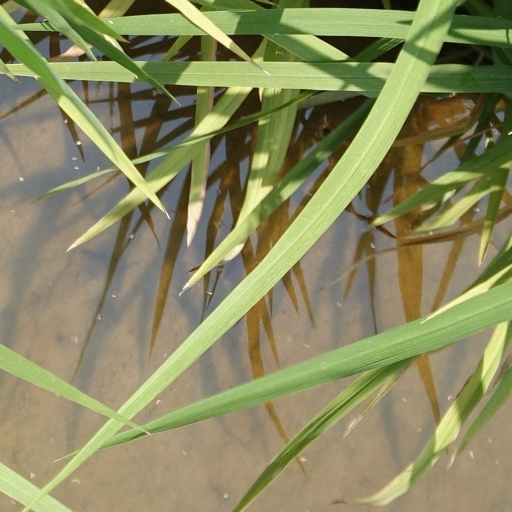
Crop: rice